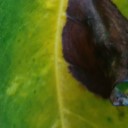
Label: Phoma